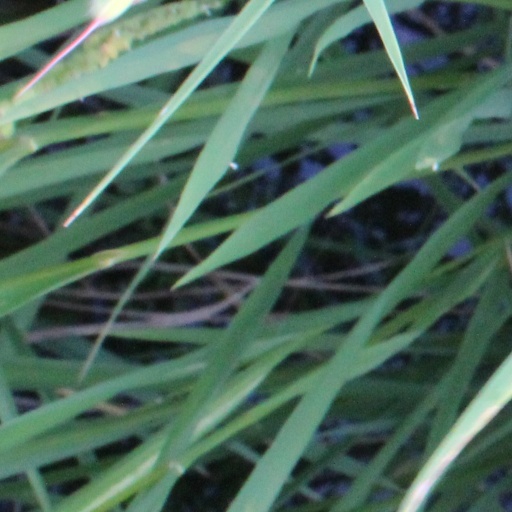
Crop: rice